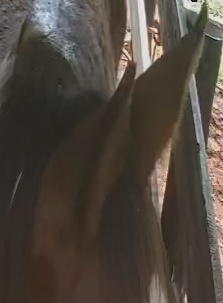
Face region: ears (position_of_ears)
Pain indicator: not_present